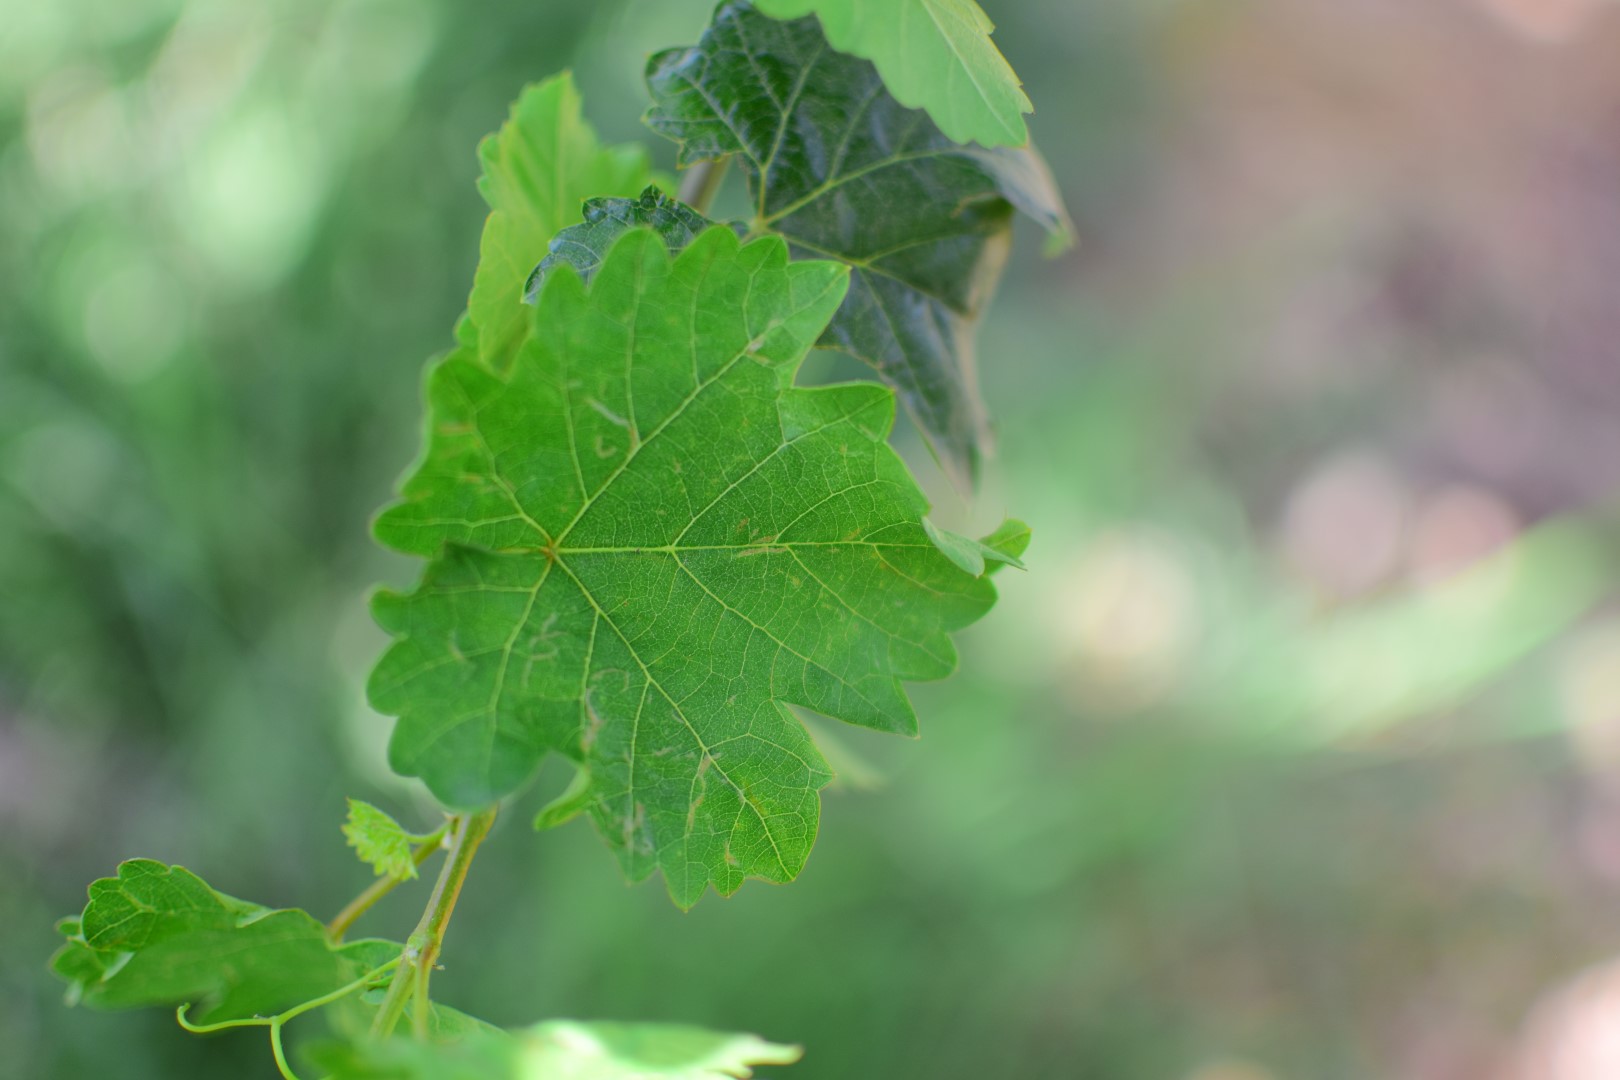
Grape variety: Shdah